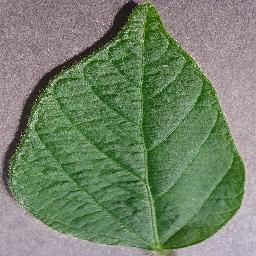
Label: Soybean___healthy